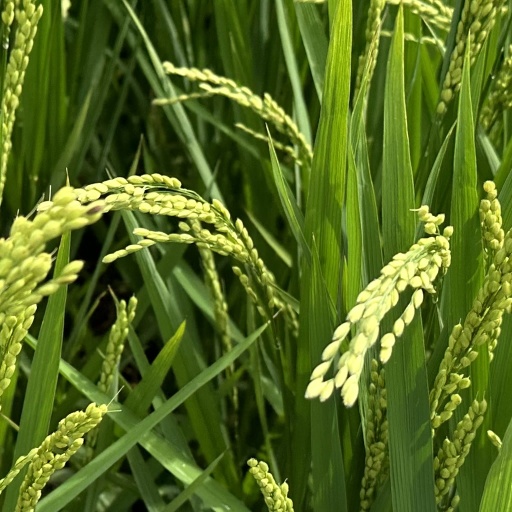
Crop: rice